Monroe, Louisiana

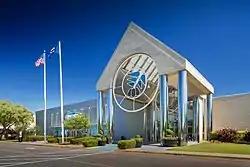
Pecanland Mall south entrance

As part of the Bible Belt, Christianity is the largest religion in Monroe, the city's metropolitan area, and North Louisiana. In common with much of northern and Central Louisiana, Baptists makes up the largest Christian denomination by affiliation. As a predominantly-African-American city, the largest Baptist denominations are the National Baptist Convention, USA; the National Baptist Convention of America; and the Progressive National Baptist Convention. The Southern Baptist Convention also has churches throughout the Monroe area.